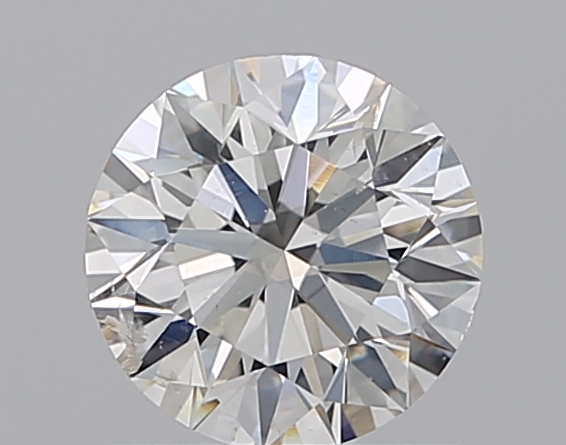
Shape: round
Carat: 1
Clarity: SI2
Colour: H
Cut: EX
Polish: EX
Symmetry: EX
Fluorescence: F
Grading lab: GIA
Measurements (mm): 6.33 x 6.38 x 3.99